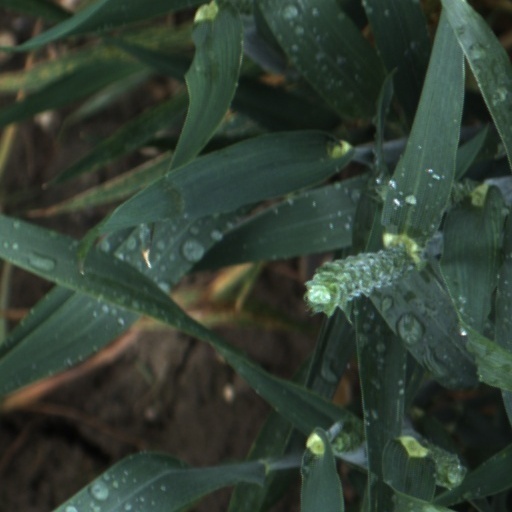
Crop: wheat